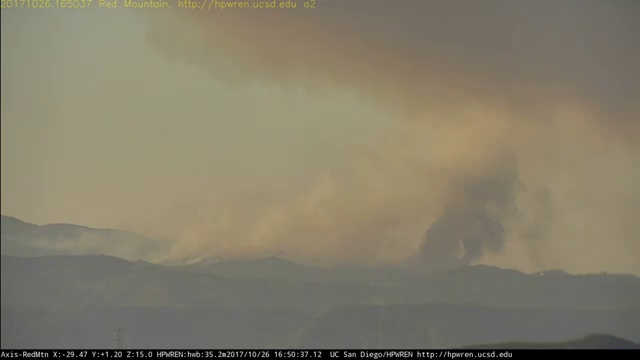
Fire: no
Smoke: yes